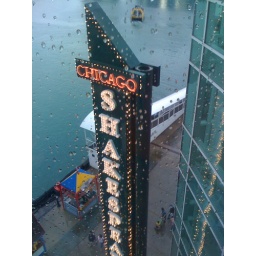
view from floor to ceiling glass windows. in mens' room